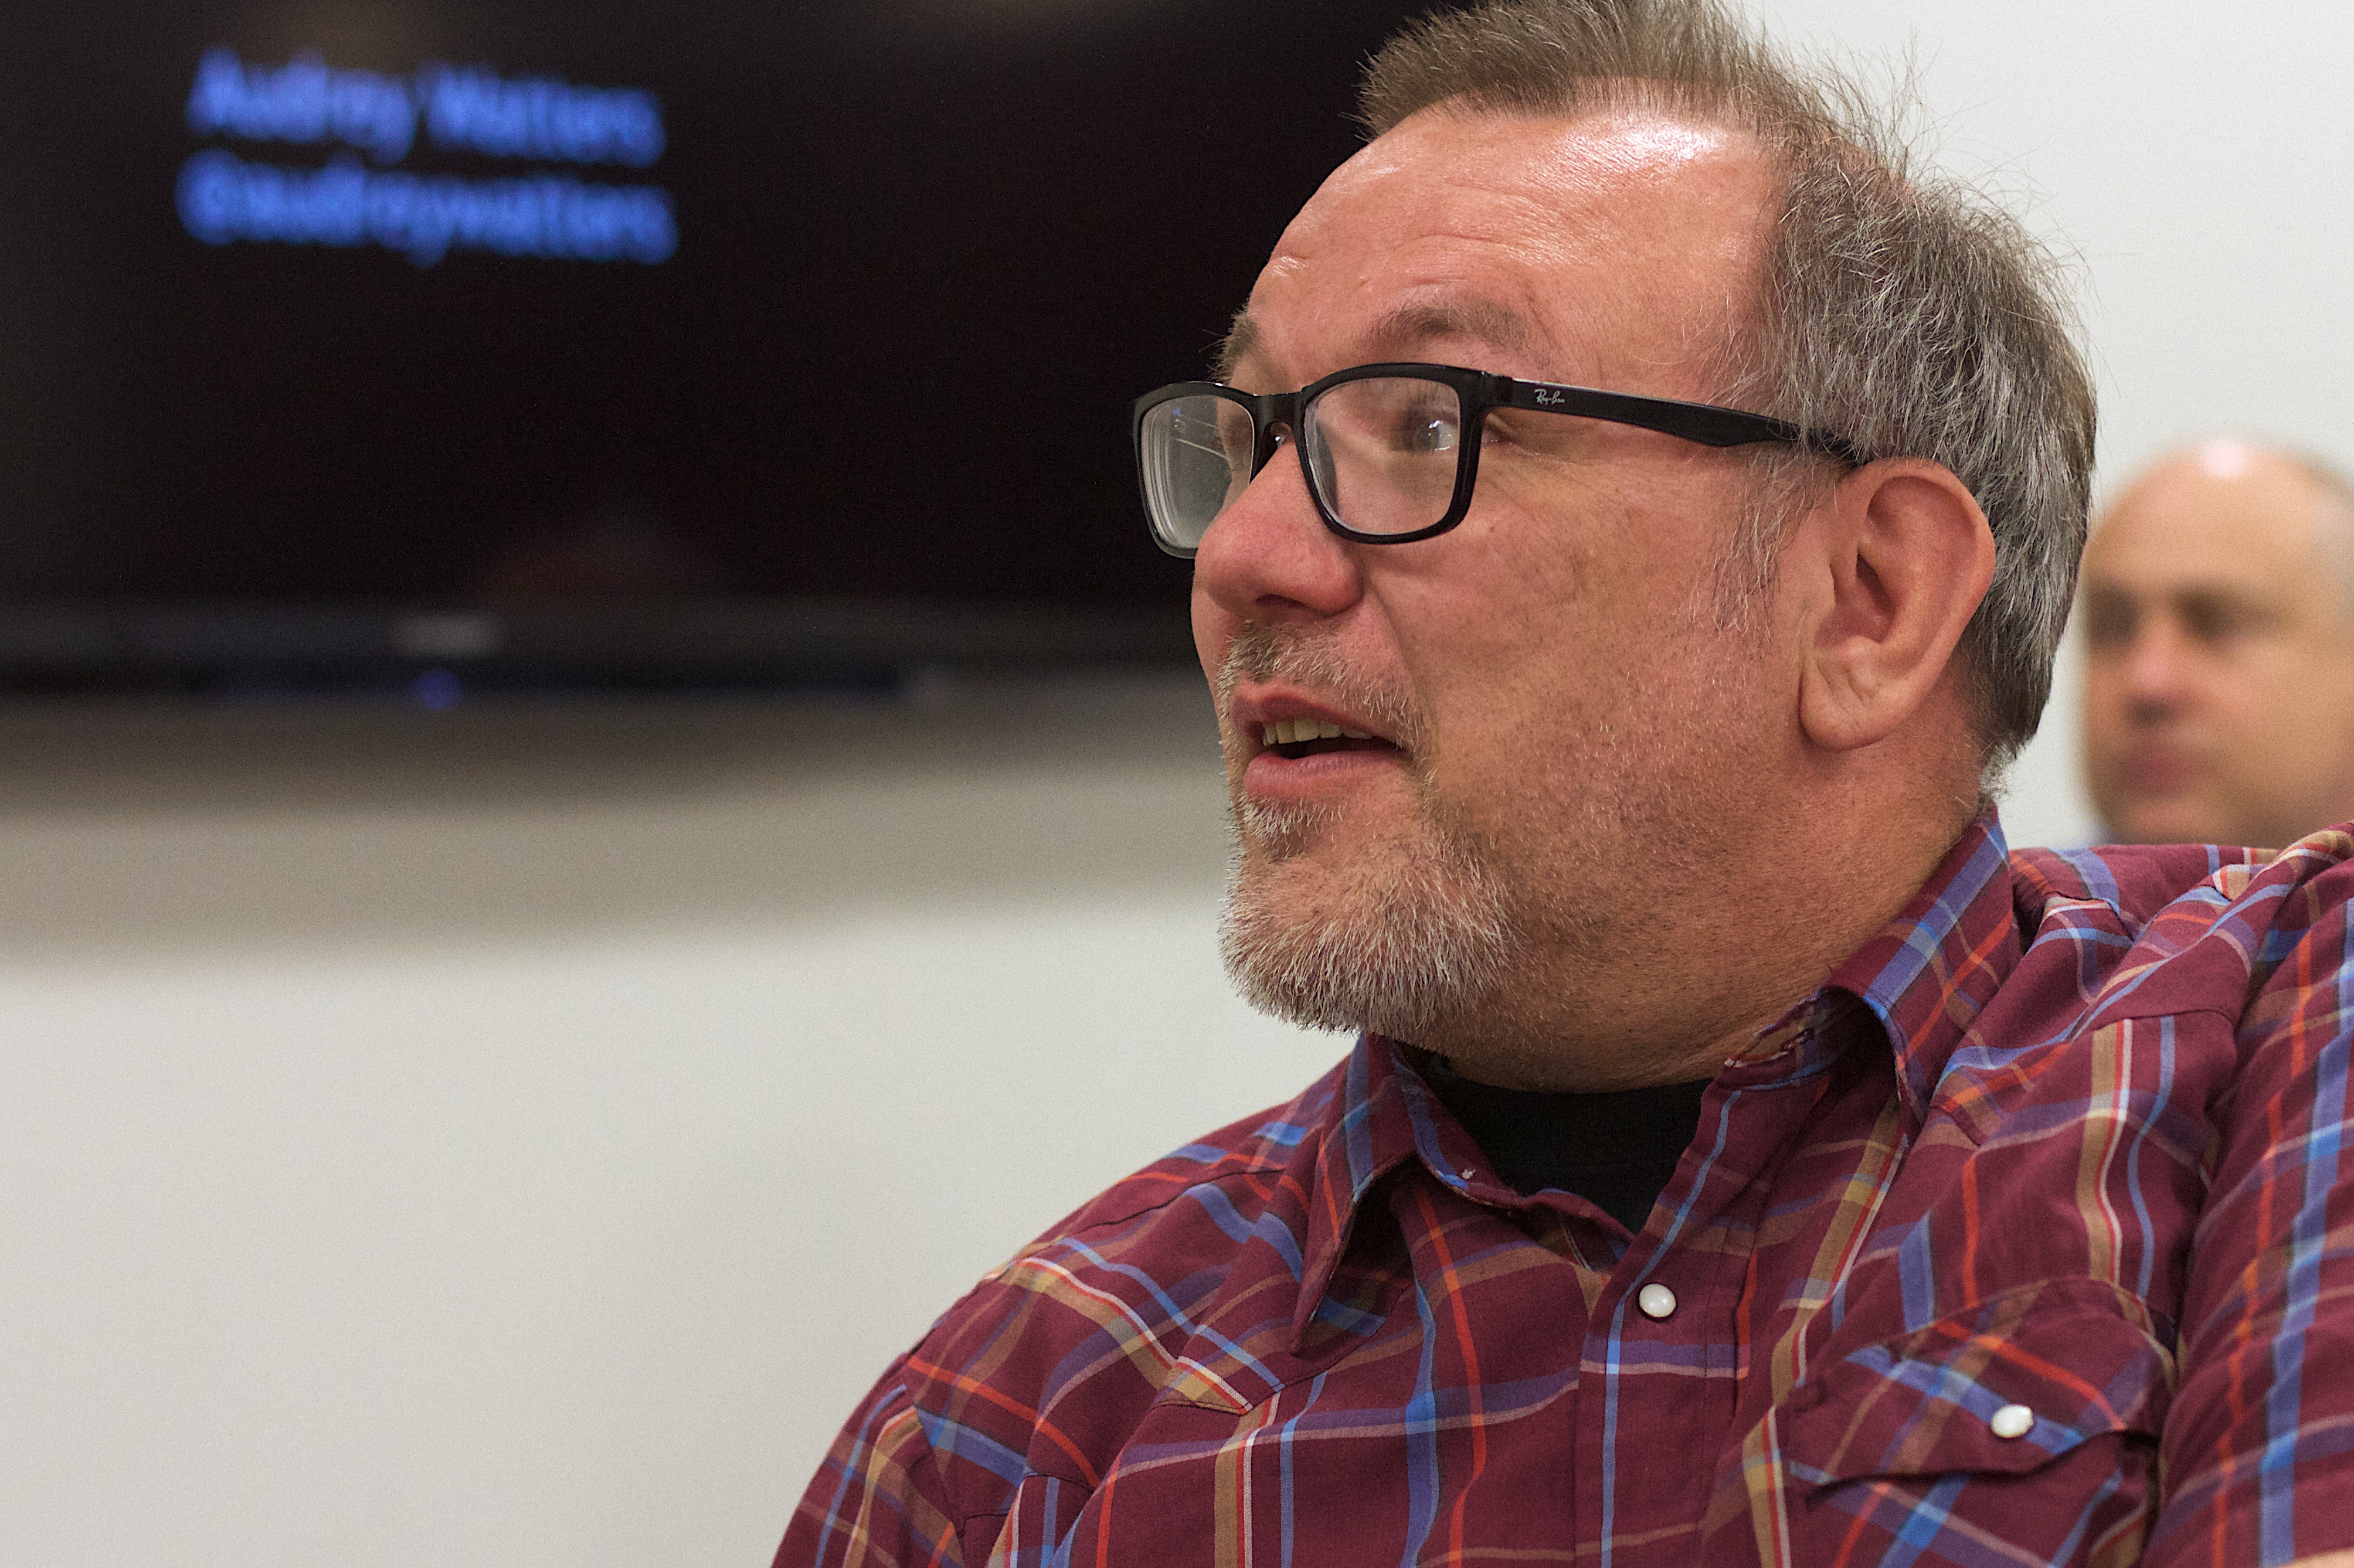
man, person, people, glasses, 2016366, indieedtech, facial hair, vision care